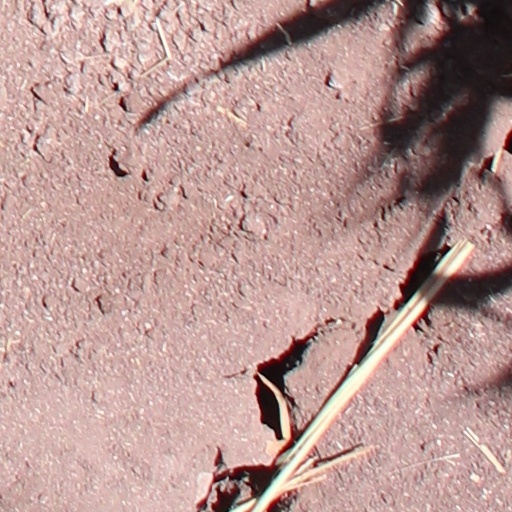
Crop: wheat